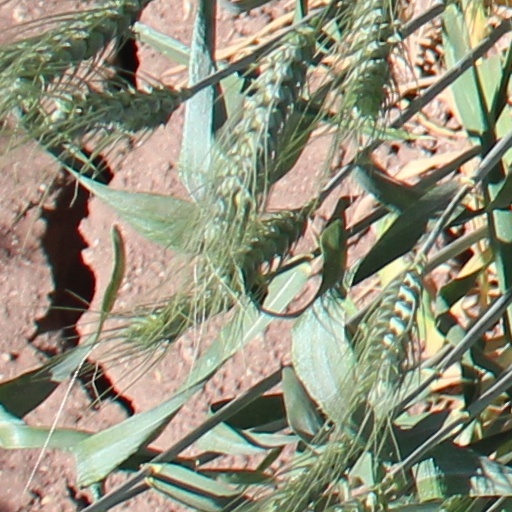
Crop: wheat